Portuguese in Finland

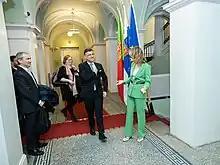
Minister Tuppurainen and Portuguese Secretary of State for European Affairs Tiago Antunes met in Helsinki in February 2023

As of today, the Portuguese are part of a wider Portuguese-speaking community in Finland, comprising around 670 people from PALOP countries (the overwhelming majority being from Angola or from Mozambique), Timor-Leste or Macau and 3,115 Brazilians.